Masakatsu Takagi

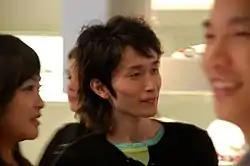
Masakatsu Takagi at a Nuit Blanche for Toyota in Paris, France in 2006

is a musician and visual artist from Kameoka, Kyoto, Japan. He is well known for writing scores for director Mamoru Hosoda's films, alongside his solo work.